Real Republicans F.C. (Ghana)

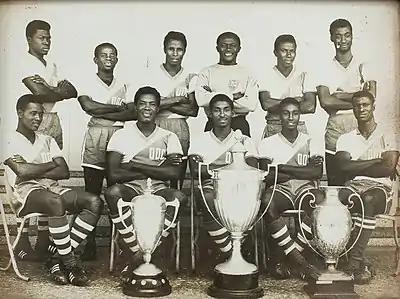
Real Republikans with domestic trophies FA Cup (center) and National League Cup (right) won during the 1962-1963 season

Kwame Nkrumah had an ambition to unite Africa and believed football could be used as a tool. He appointed Ohene Djan on 1 July 1960 as the Director of Sports. He encouraged Ohene Djan to form the football club which was also known as Osagyefo's Own Club. The passion and belief Nkrumah had in football led to the formation of the football club. It was claimed the team was made up of talented local boys who were assembled together. Notable among them was Baba Yara and Dogo Moro from Asante Kotoko, Addo Odametey and Doddo Ankrah from Hearts of Oak.